Tina Gharavi

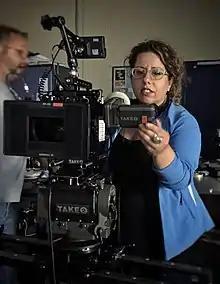
Gharavi on the set of The Tunnel

Tina Gharavi ( born 1 July 1972) is an Iranian-born British artist, director and screenwriter. She has been nominated for BAFTA and Sundance awards. Her projects explore themes of equality and diversity.